Kevin Magnussen

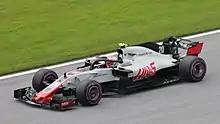
Magnussen at the 2018 Austrian Grand Prix

Magnussen retained his seat at Haas for the season. The Haas VF-18 was a vast improvement on its predecessor, enabling Magnussen to compete at the front of the midfield. At the opening race in Australia, Magnussen lined up 5th on the grid, Haas's highest ever starting position. He had run as high as 4th, however both Haas cars would retire from the race after their wheels were fitted incorrectly during their pit stops. Magnussen then finished 5th in Bahrain, his best result since the 2014 Russian Grand Prix. At the he collided with Pierre Gasly, who criticised Magnussen's defensive driving and branded him "the most dangerous guy" he had ever raced with.